1925 Big Ten Conference football season

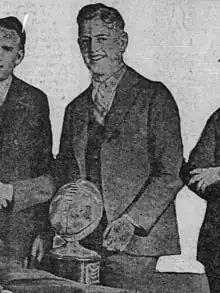
Tim Lowry of the Northwestern Wildcats receiving the Chicago Tribune Silver Football for the 1925 season

The 1925 Big Ten Conference football season was the 30th season of college football played by the member schools of the Big Ten Conference (also known as the Western Conference) and was a part of the 1925 college football season. Over the course of the season, Big Ten teams played 36 non-conference games, compiling a 27–9 record (.750) in those games.